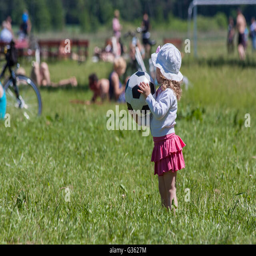
little girl playing with a ball on the court